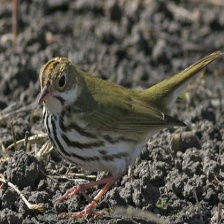
Species: OVENBIRD
Scientific name: SEIURUS AUROCAPILLA